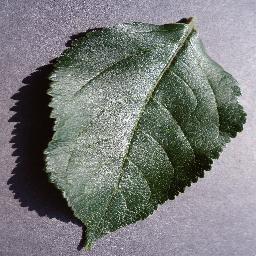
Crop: apple
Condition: healthy